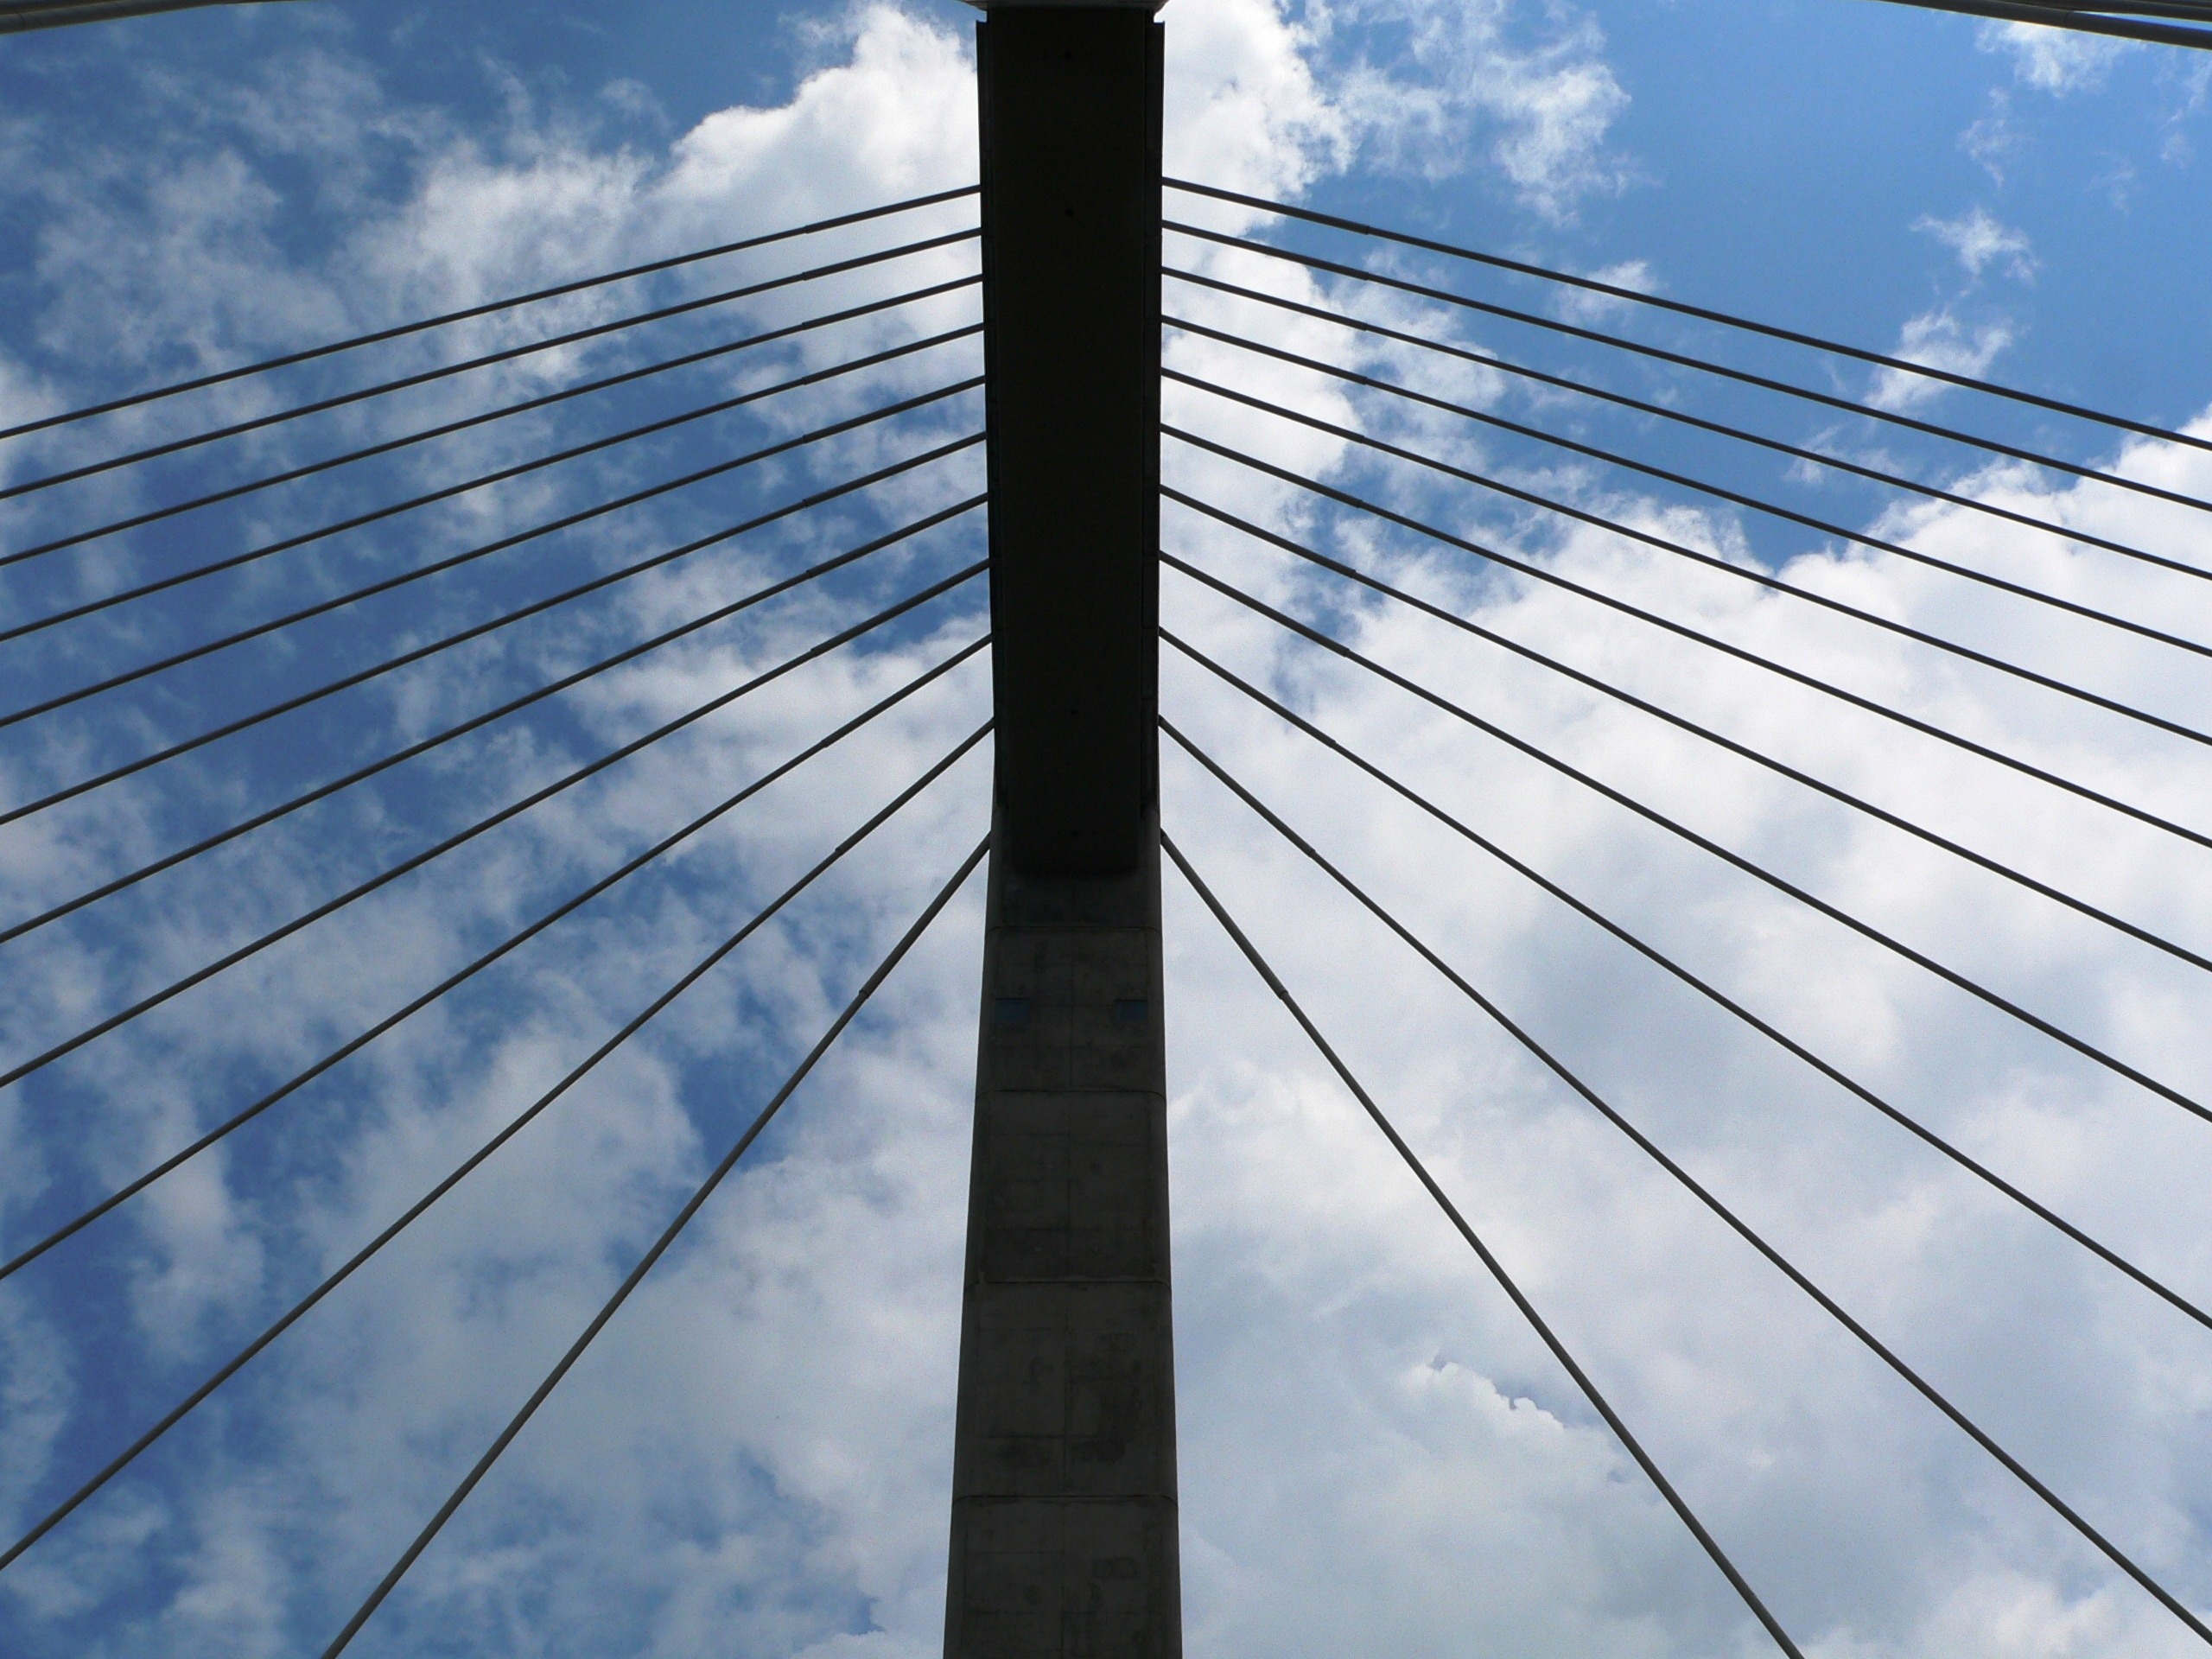
cloud, architecture, sky, sunlight, roof, skyscraper, line, reflection, mast, facade, blue, electricity, energy, budapest, daylighting, outdoor structure, megyeri bridge